Bhojpuri language

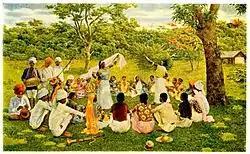
Arrival of Bhojpuri speaking people in Trinidad and Tobago

Bhojpuri is spoken by descendants of indentured labourers brought in the 19th and early 20th centuries for work in plantations in British colonies. These Bhojpuri speakers live in Mauritius, Fiji, South Africa, Trinidad and Tobago, Guyana, Suriname, Jamaica, and other parts of the Caribbean. In South Africa, speakers were historically concentrated in the Natal province. However, the language experienced significant decline throughout the 20th century, undergoing language shift towards English, with intergenerational transmission largely ceasing by the late 1900s. This South African variety also experienced language contact effects from English, Zulu, and Fanagalo. In Mauritius, music is considered a primary vehicle for maintaining the language, with songs often reflecting adaptation to new environments and mixing Bhojpuri with Mauritian Creole. In Trinidad and Tobago, while Caribbean Hindustani remains, popular music forms like Chutney often feature significant English admixture, reflecting linguistic creolisation, as exemplified by artists like Sundar Popo.